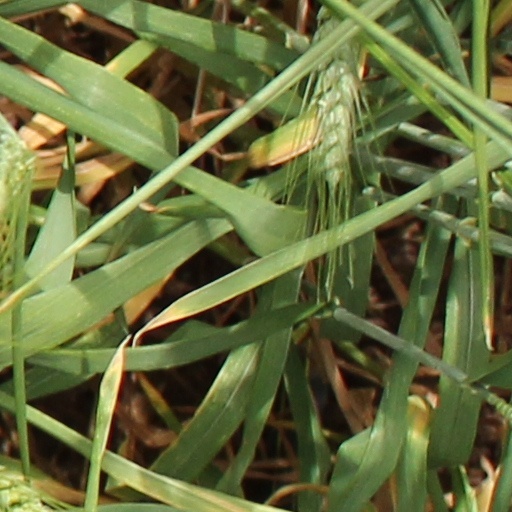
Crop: wheat